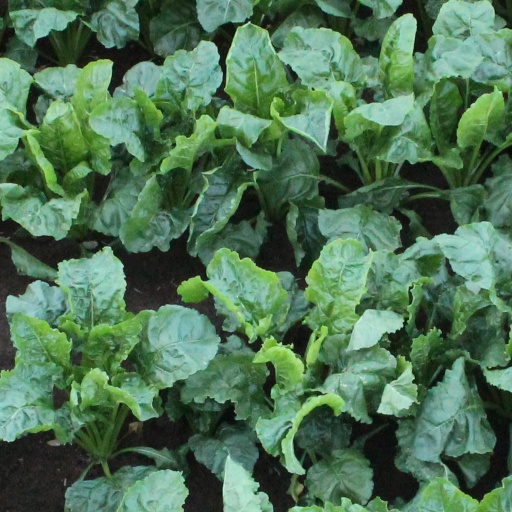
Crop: sugar beet